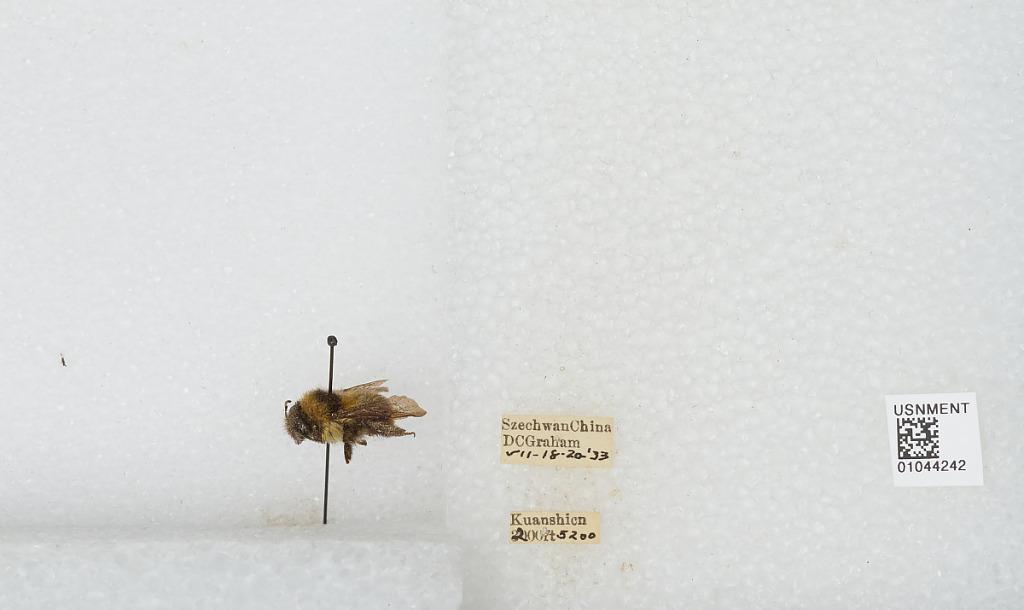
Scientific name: Bombus sp.
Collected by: D. Graham
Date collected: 1933-7-18
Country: China
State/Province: Sichuan
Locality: Kuanshien